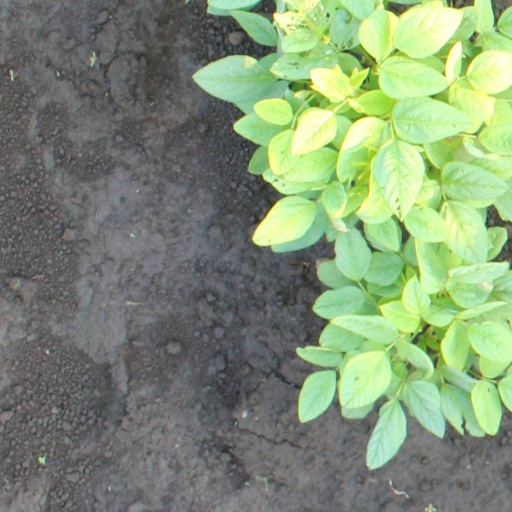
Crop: soybean